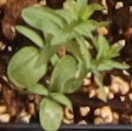
Label: Flax